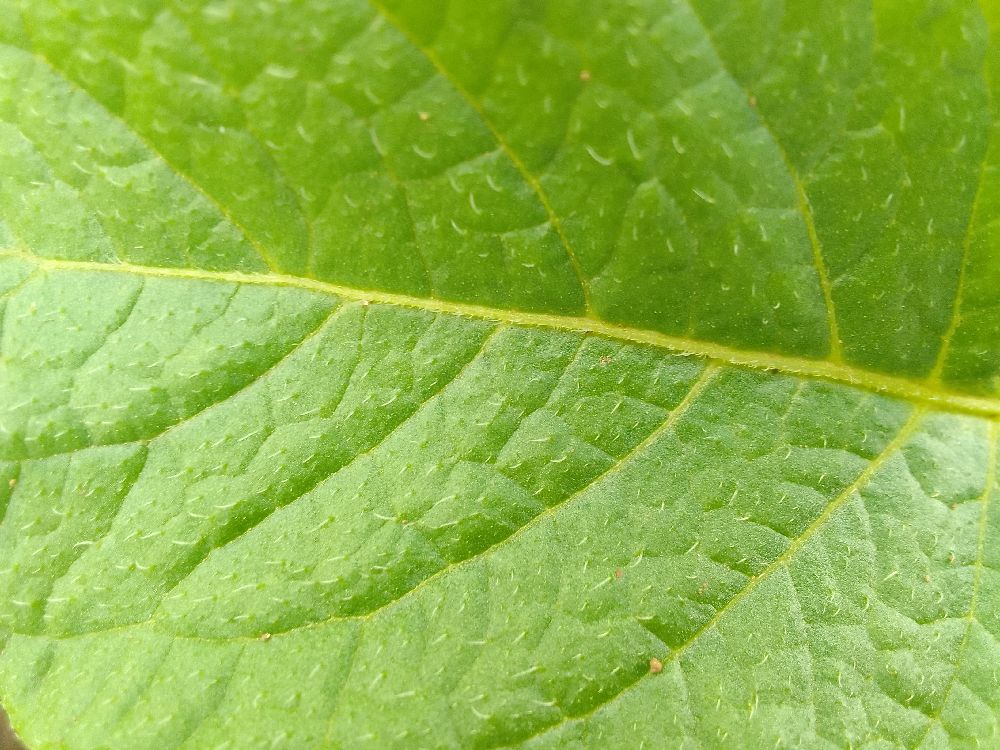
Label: Healthy